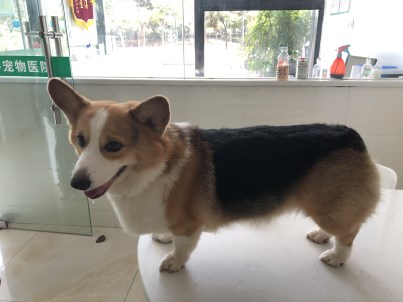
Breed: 2909-n000116-Cardigan